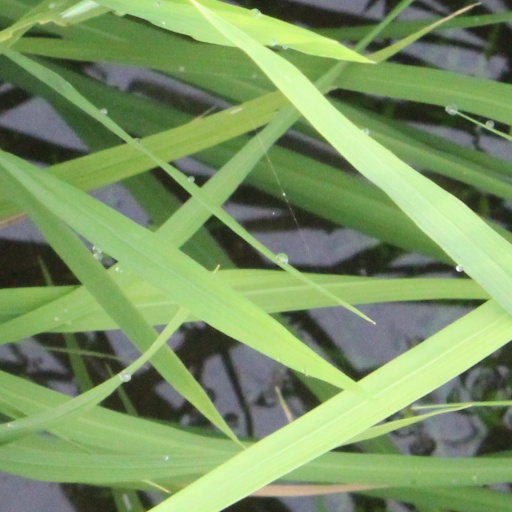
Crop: rice